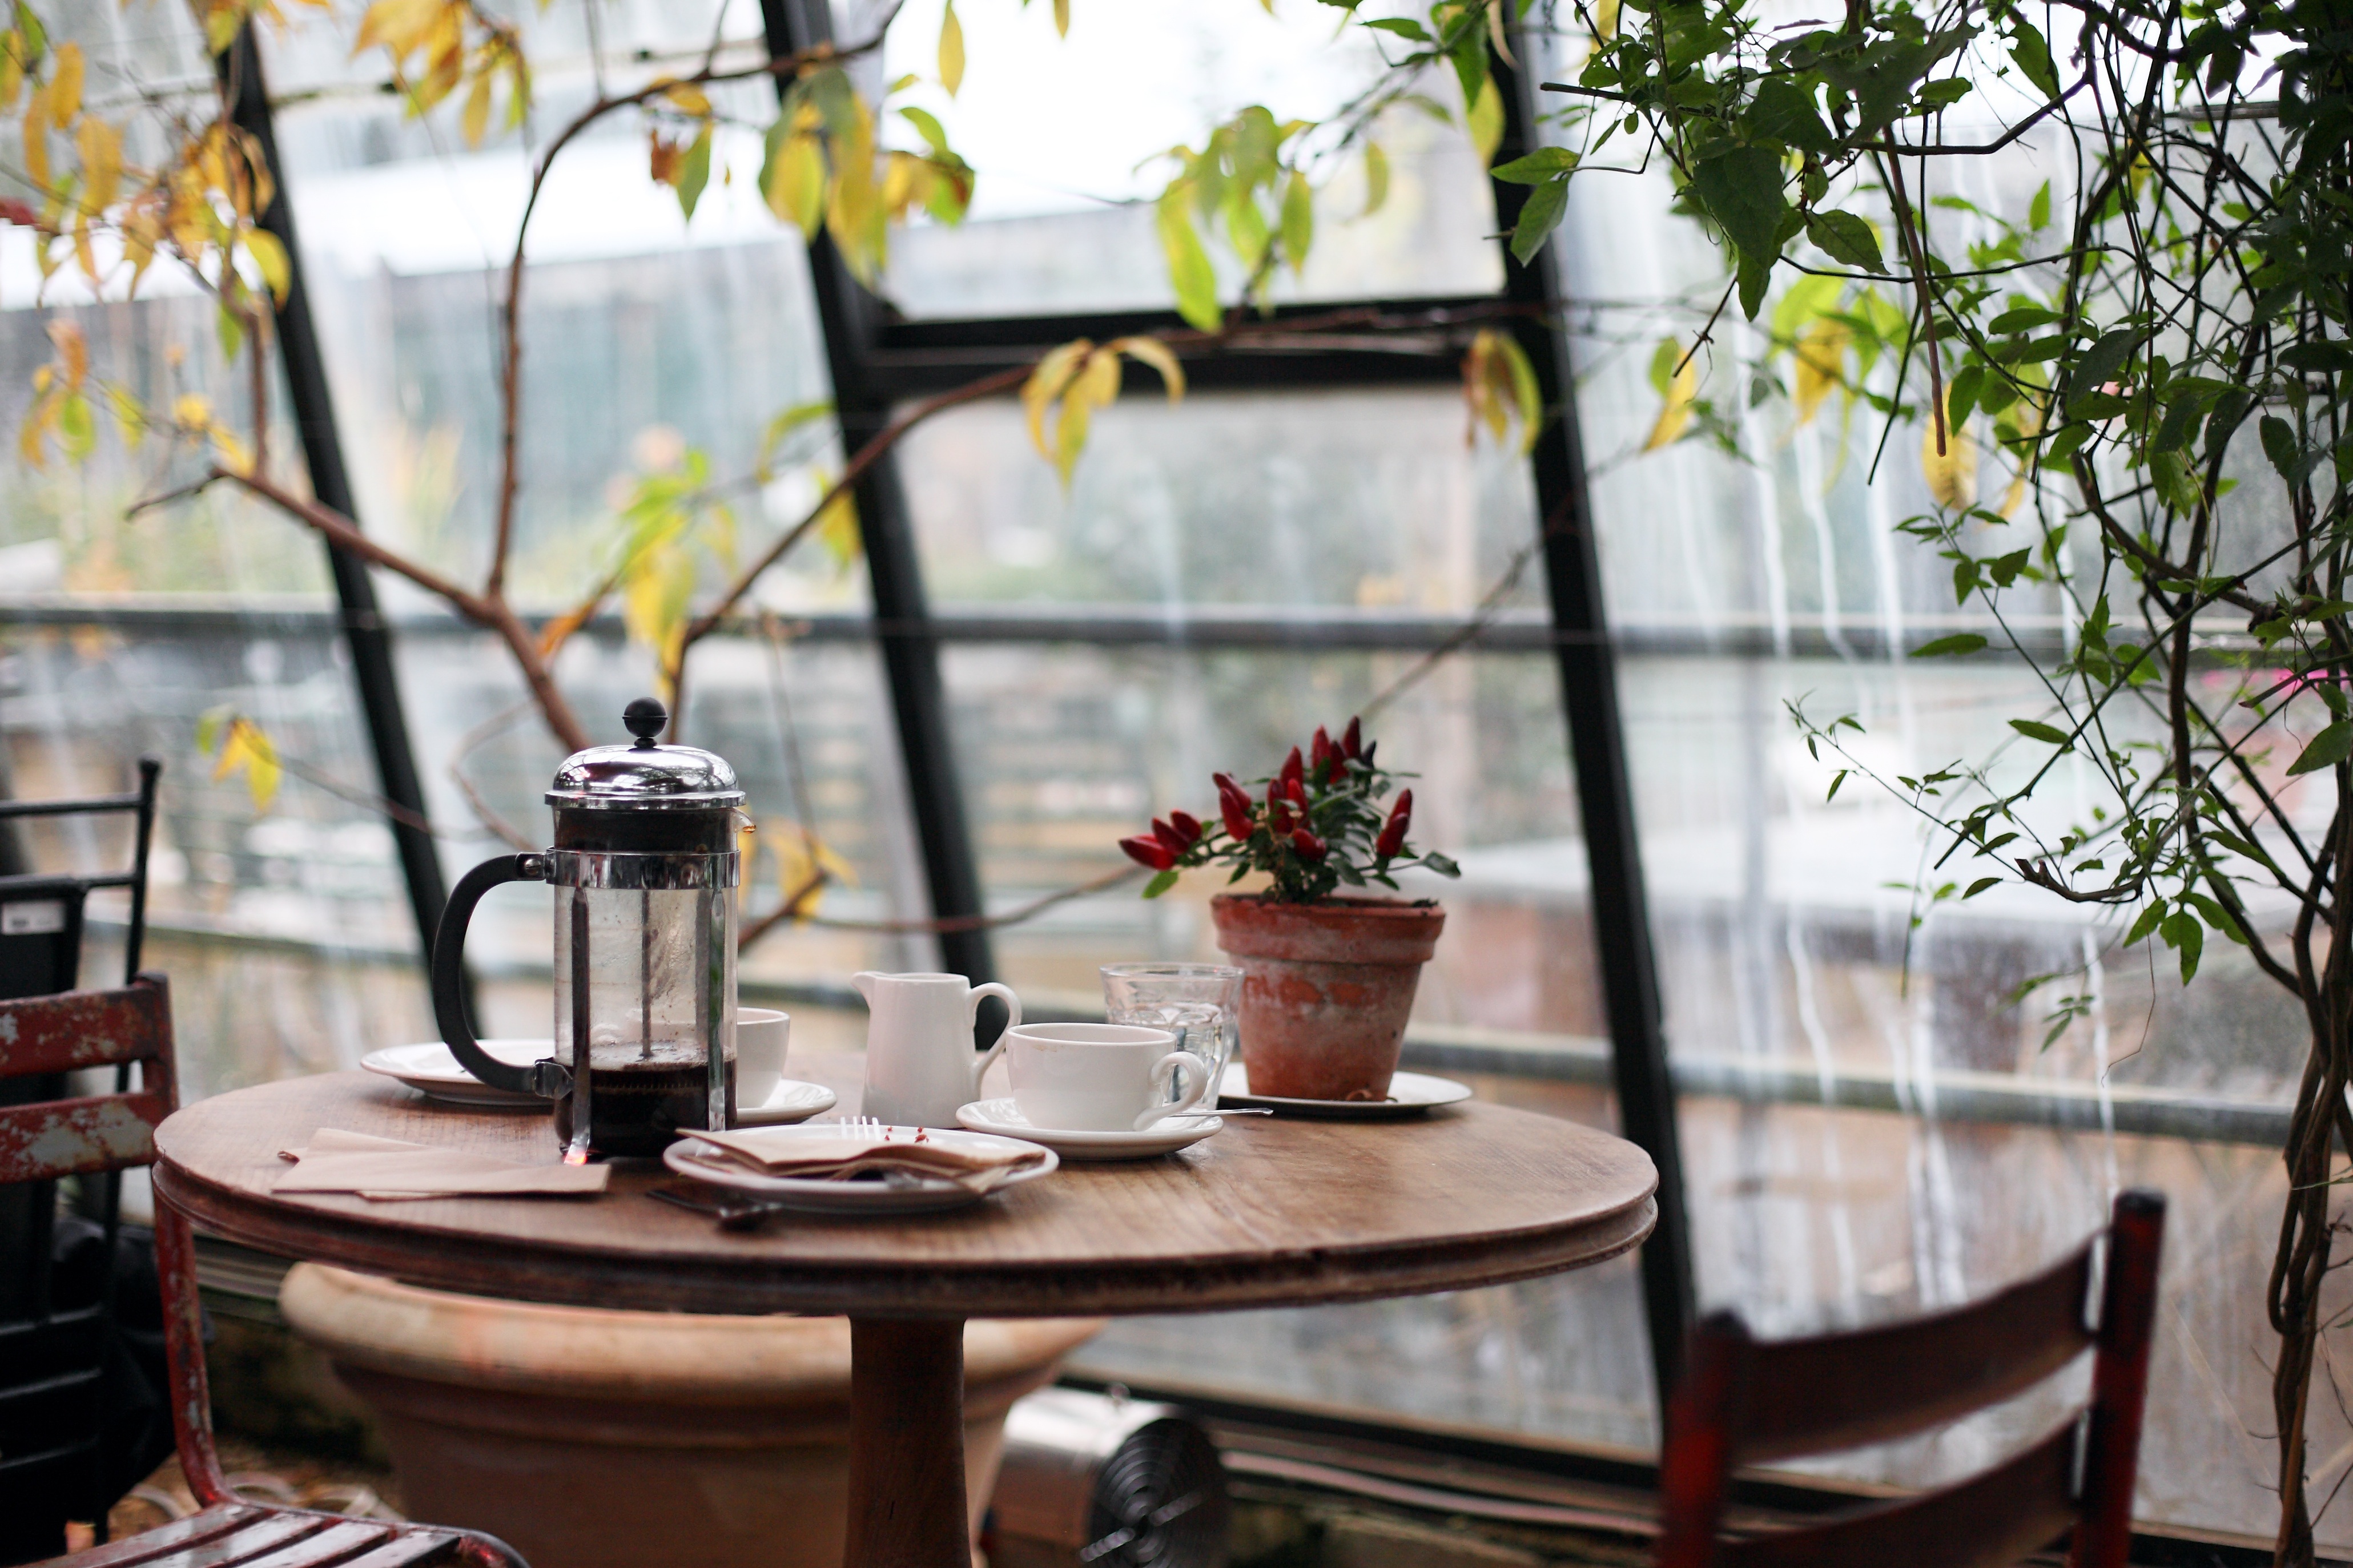
table, coffee, sunlight, flower, chair, glass, restaurant, home, meal, cottage, furniture, room, plants, interior design, conservatory, windows, bright, brunch, dining room